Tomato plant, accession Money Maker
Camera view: bottom (45 deg); turntable rotation: 210 degrees
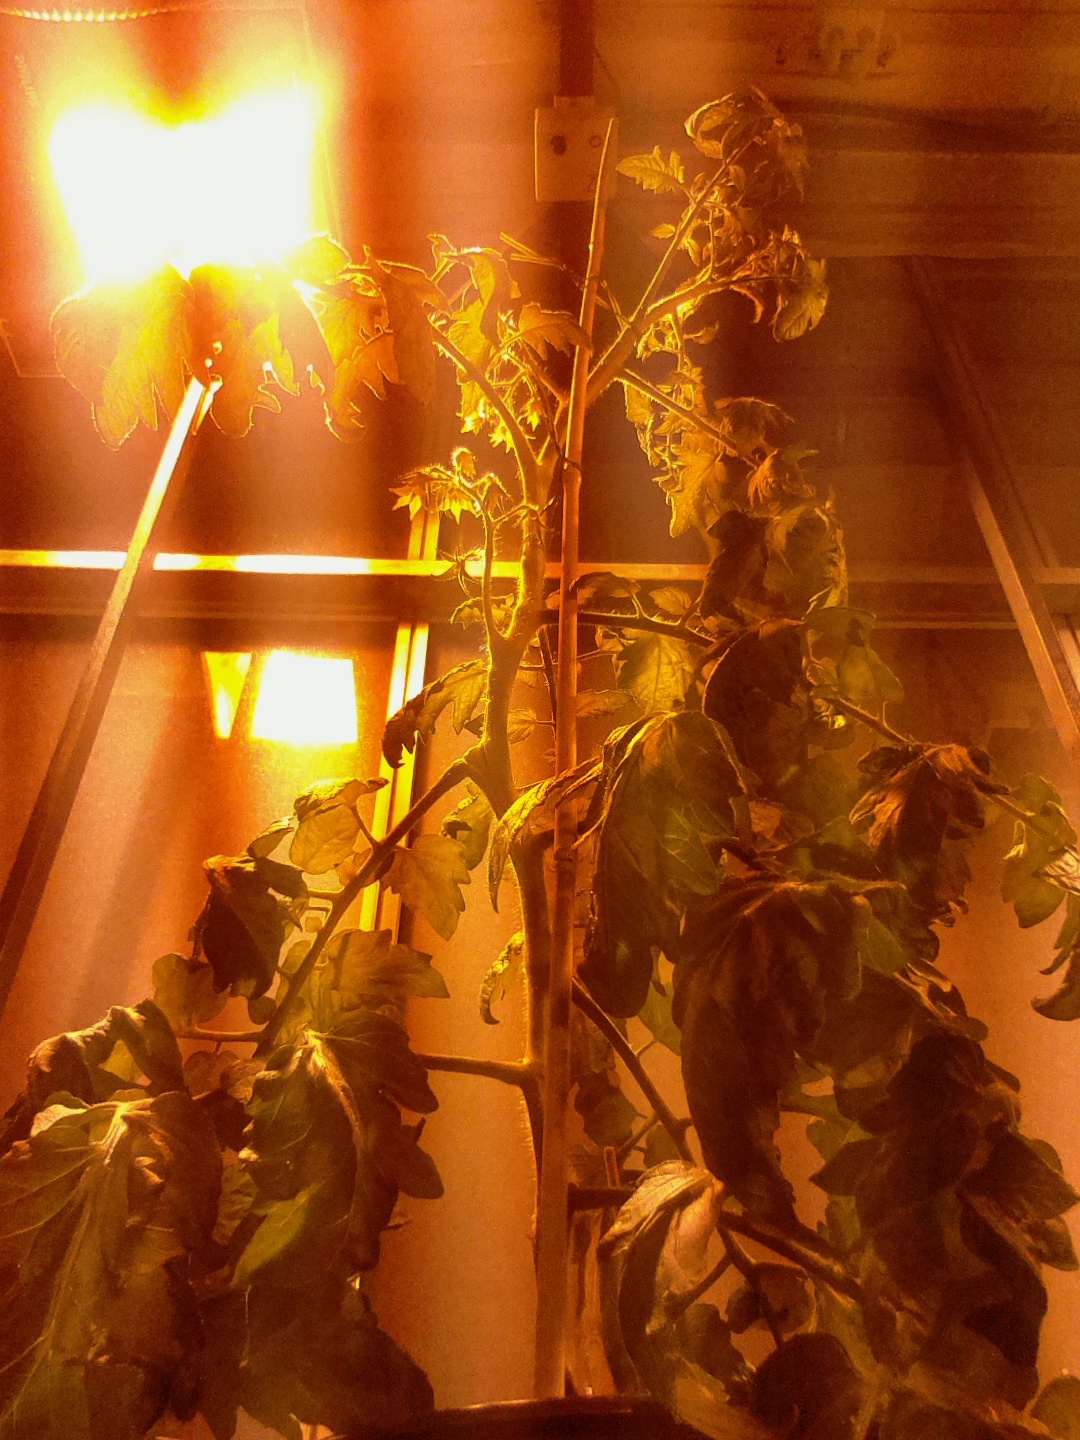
BBCH growth stage 70: Fruits at the main stem or branches visibles